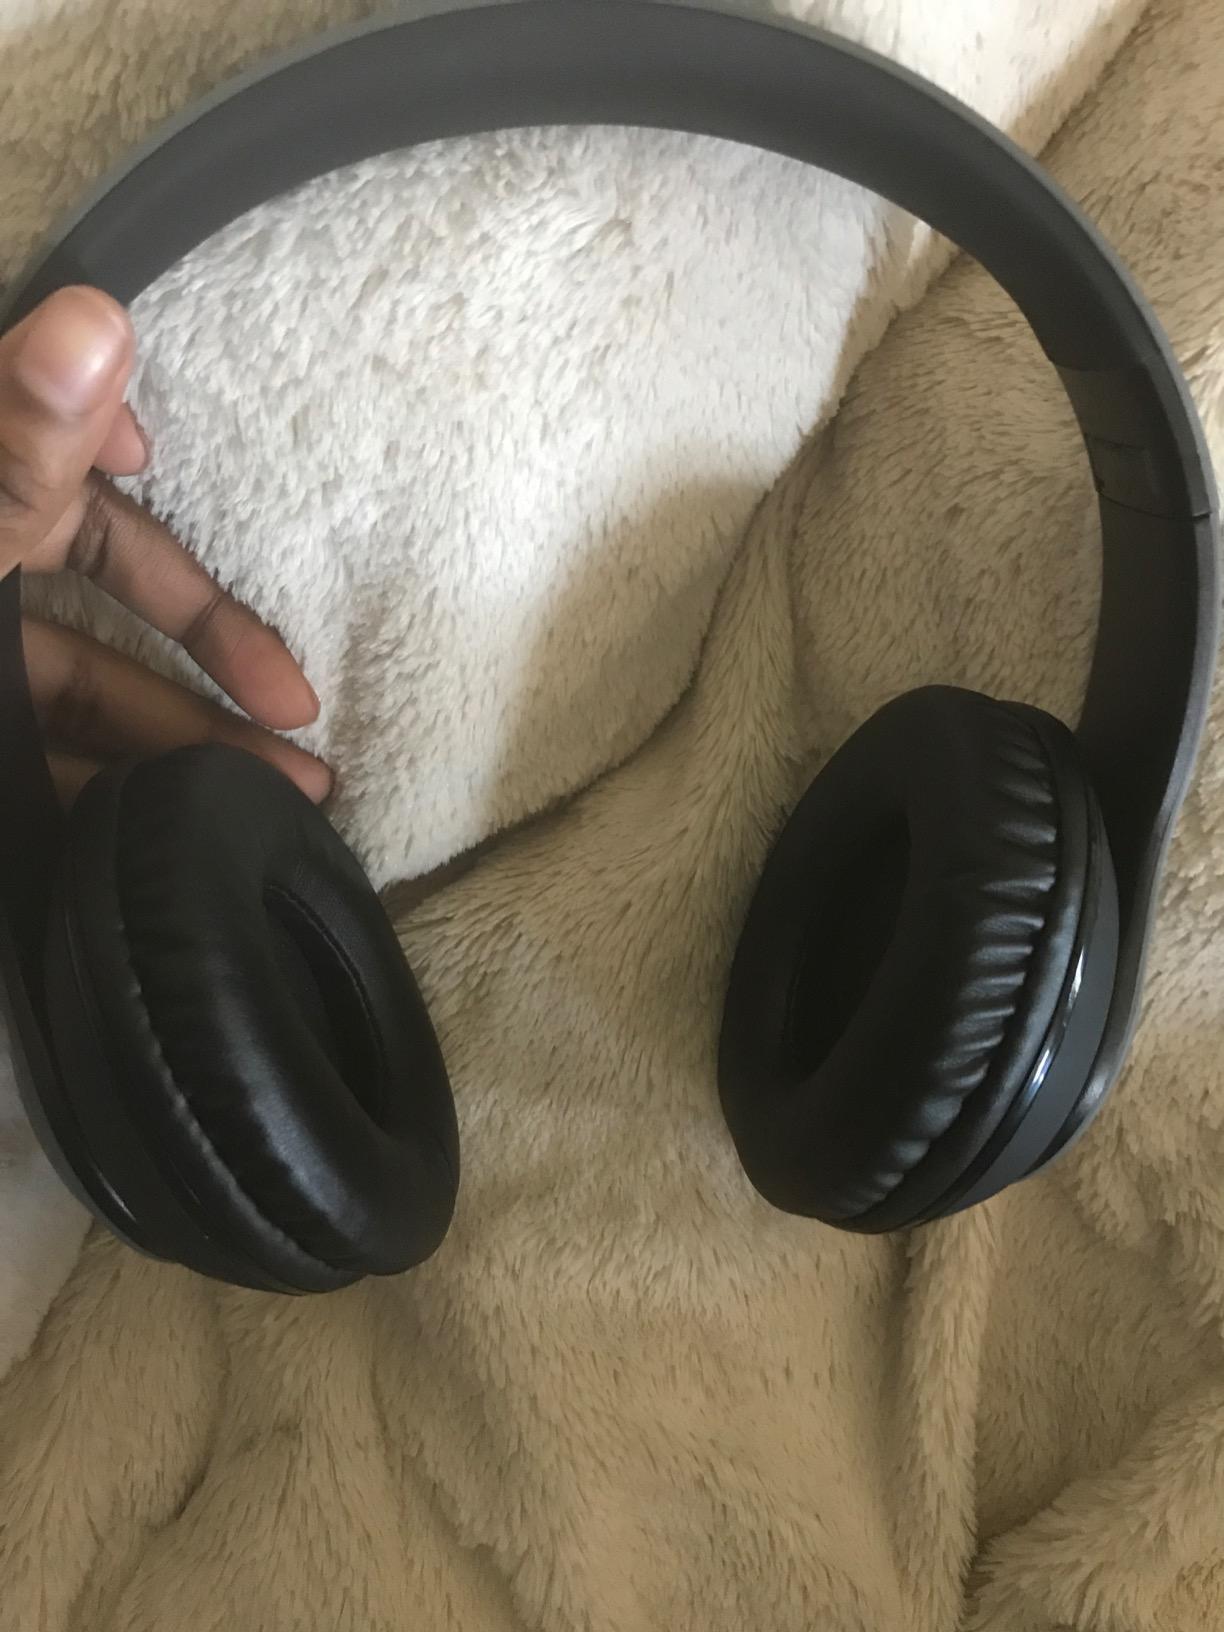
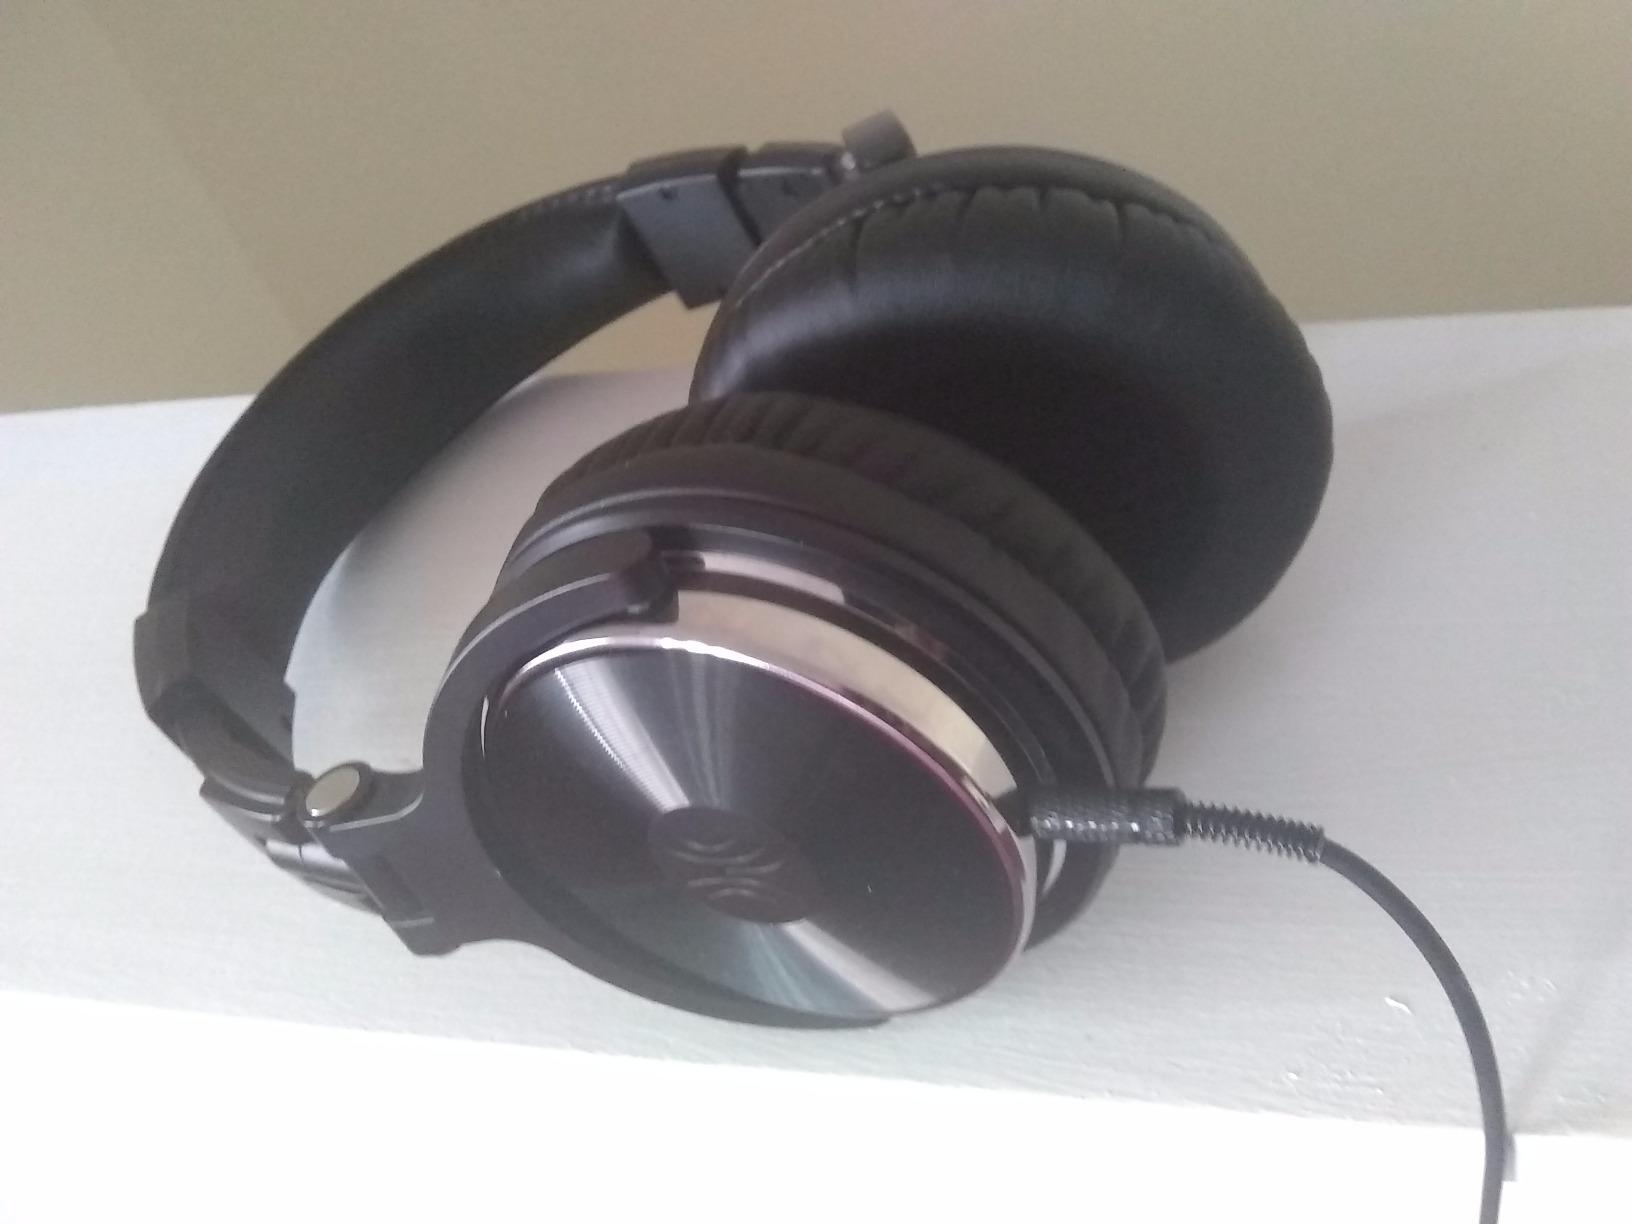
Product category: headphones
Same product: no